Louis Will

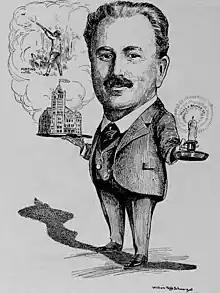
A political cartoon of Will, 1915

Louis Will (1857 – July 15, 1932) was an American politician who served as mayor of Syracuse, New York, from 1914 to 1916. A member of the Progressive Party, he was the last third party candidate elected mayor of Syracuse until 2017.